Supervised learning

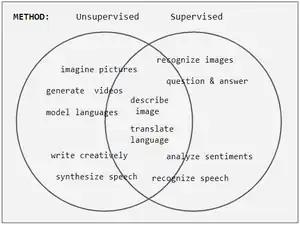
Tendency for a task to employ supervised vs. unsupervised methods. Task names straddling circle boundaries is intentional. It shows that the classical division of imaginative tasks (left) employing unsupervised methods is blurred in today's learning schemes.

In machine learning, supervised learning (SL) is a type of machine learning paradigm where an algorithm learns to map input data to a specific output based on example input-output pairs. This process involves training a statistical model using labeled data, meaning each piece of input data is provided with the correct output. For instance, if you want a model to identify cats in images, supervised learning would involve feeding it many images of cats (inputs) that are explicitly labeled "cat" (outputs).